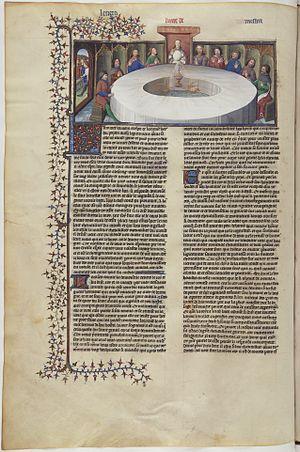
Le Maître des Clères Femmes désigne par convention un enlumineur ou un atelier originaire des Pays-Bas et actif entre 1403 et 1415 à Paris. Il doit son nom à un manuscrit du Boccace traduit en Français, Des Cleres et Nobles Femmes, peint pour le duc Jean Iᵉʳ de Berry.